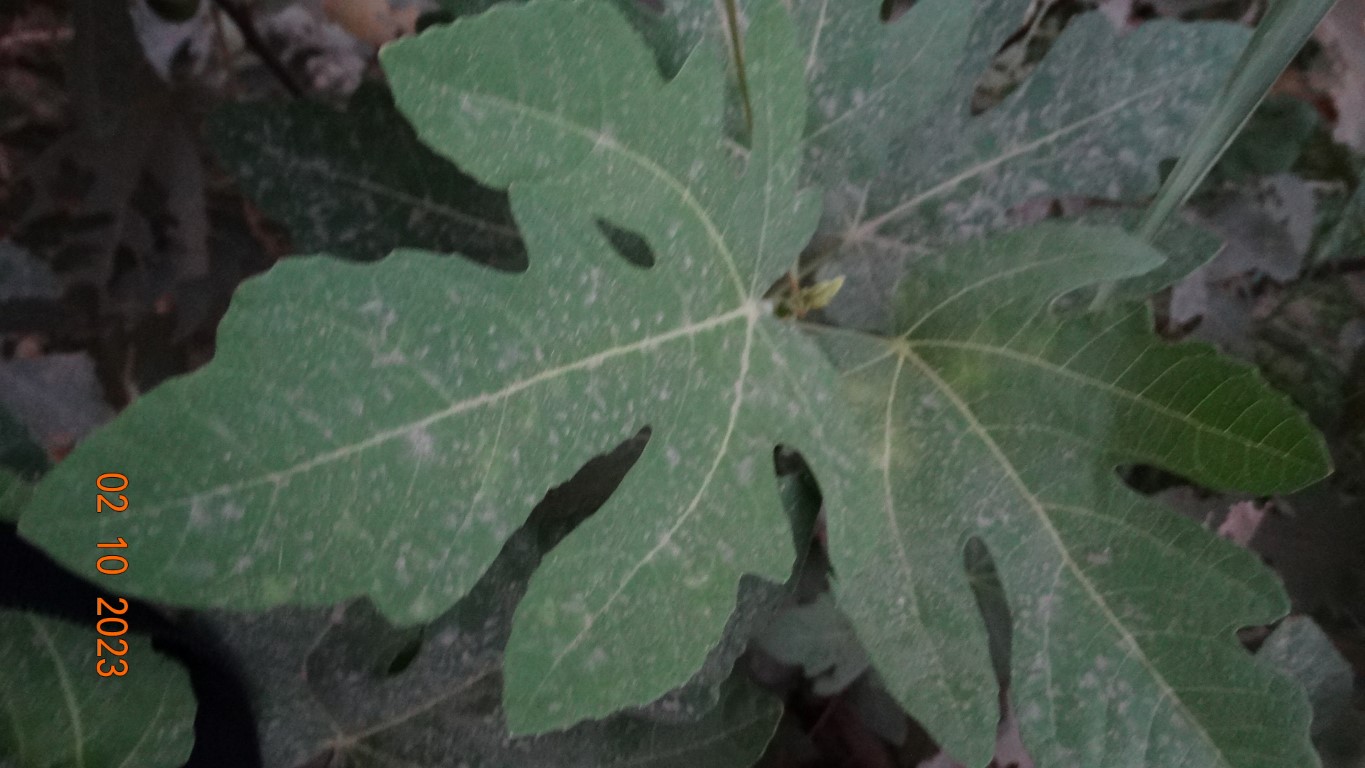
Label: healthy